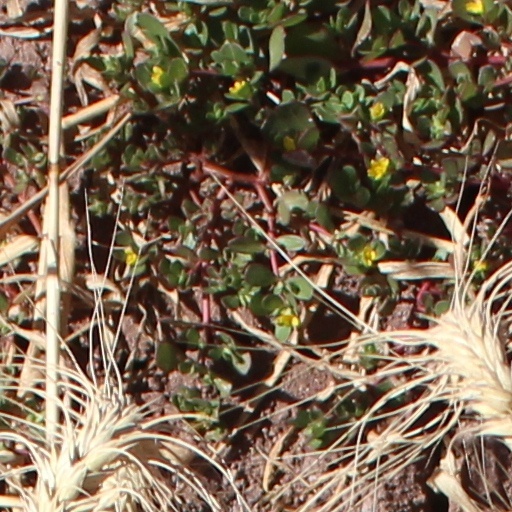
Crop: wheat